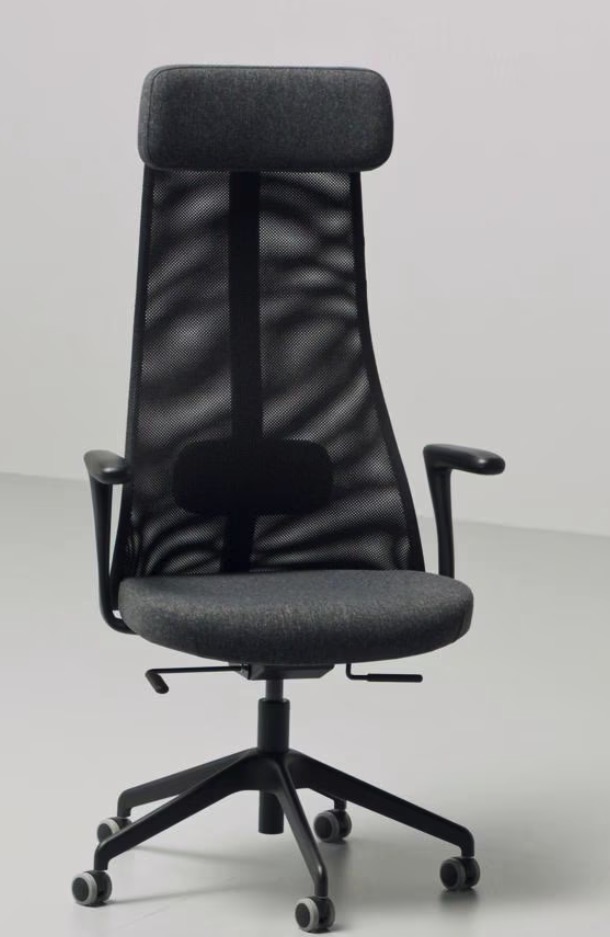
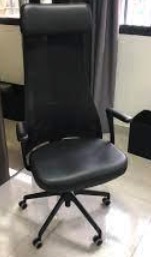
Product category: items_chair
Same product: yes